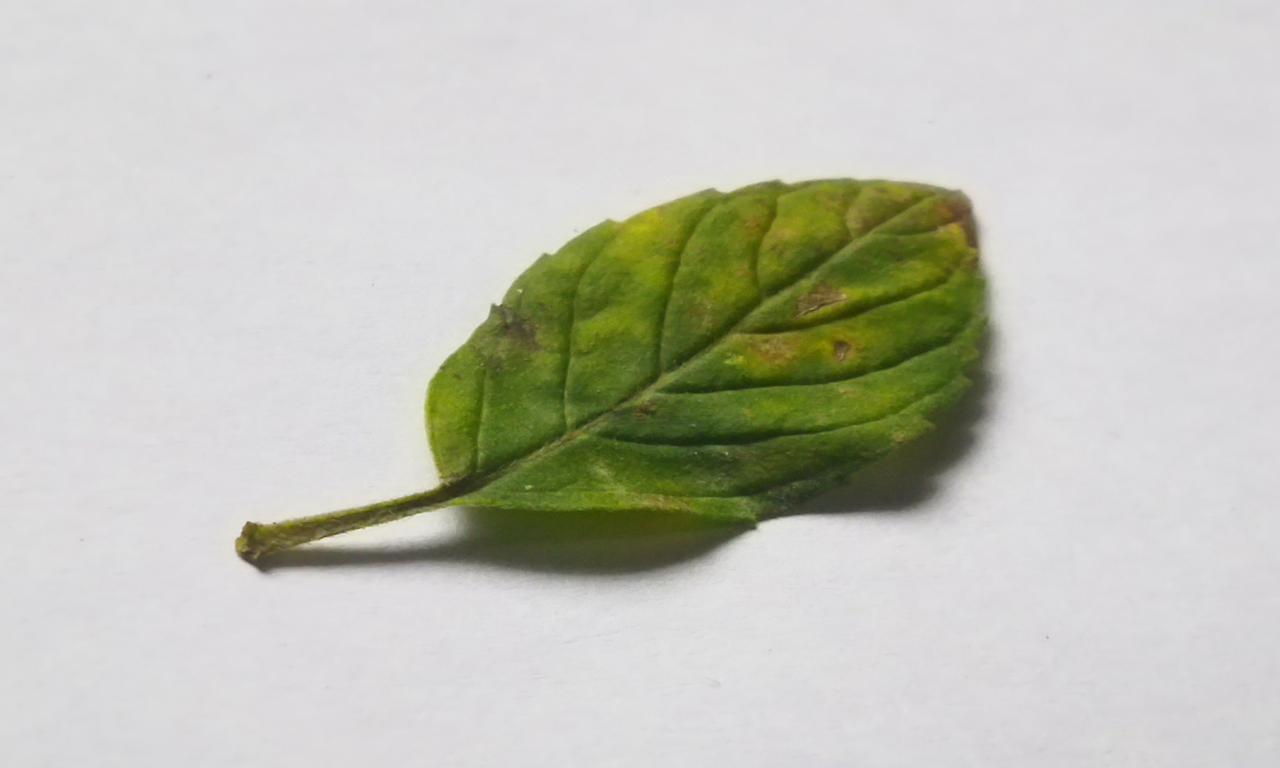
Label: Spoiled